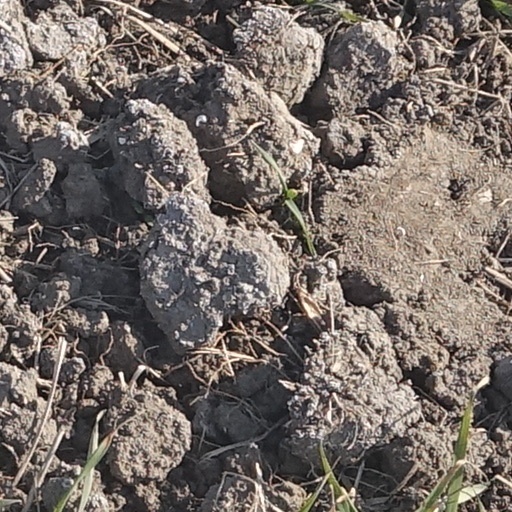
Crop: wheat